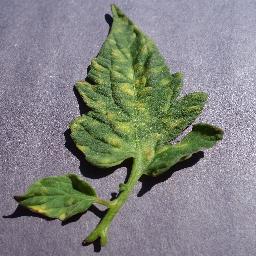
Label: Tomato___Leaf_Mold